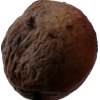
Label: peach